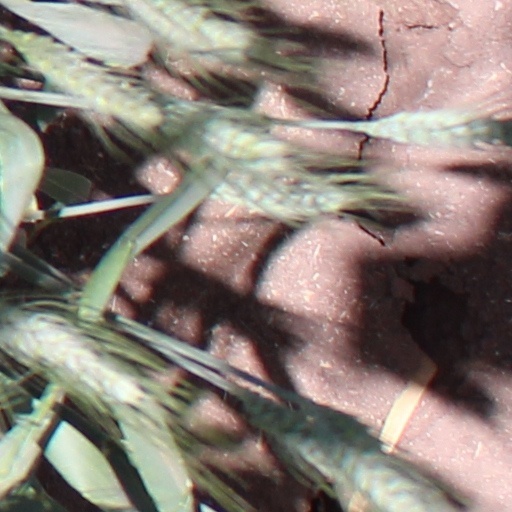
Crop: wheat